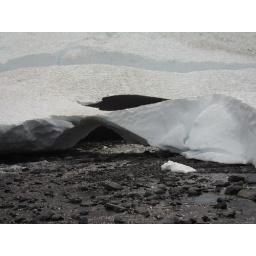
Glaciel bridge over the runoff river